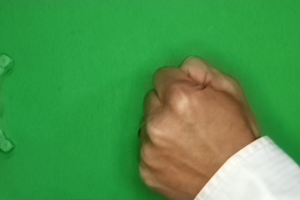
Label: rock